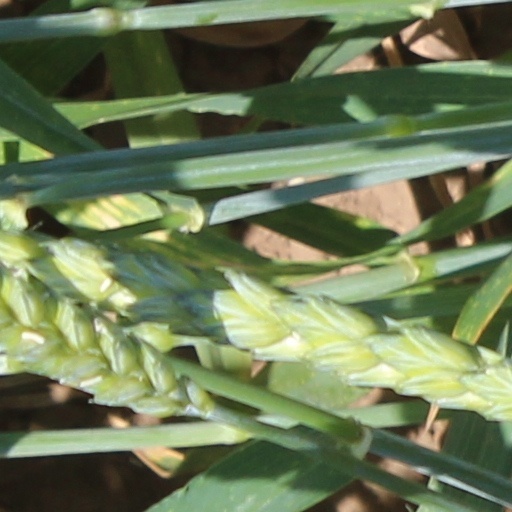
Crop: wheat